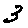
Label: 3